Castetner

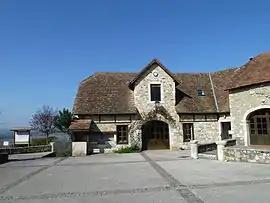
The town hall of Castetner

Castetner is a commune in the Pyrénées-Atlantiques department in southwestern France.